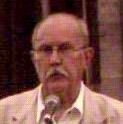
Age: 70